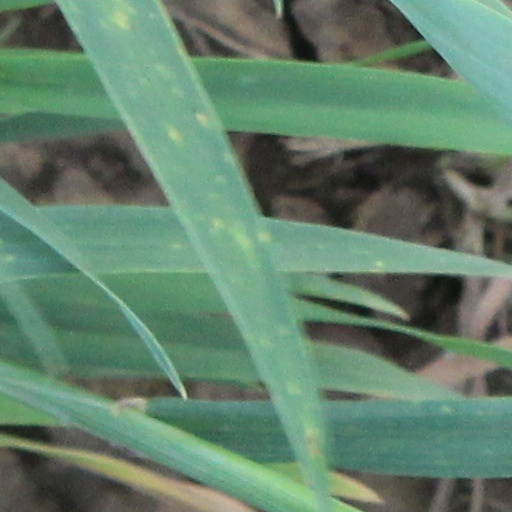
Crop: wheat